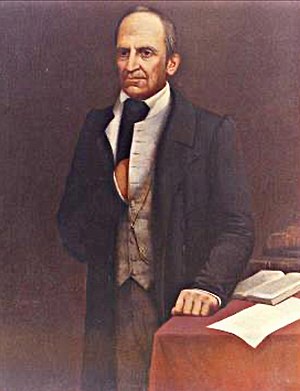
Venezuelas præsidenter / Præsidenterne og deres rækkefølge / Venezuelas præsidenter
Venezuelas præsident er både statsoverhoved og regeringschef i Venezuela. Den nuværende præsidentperiode er på seks år med en forfatningsmæssigt fastsat mulighed for at afholde nyvalg på et hvilket som helst tidspunkt i løbet af periodens sidste tre år. Den 15. februar 2009 afskaffedes en tidligere bestemmelse om at begrænse en præsidents embedstid til to perioder efter en folkeafstemning.